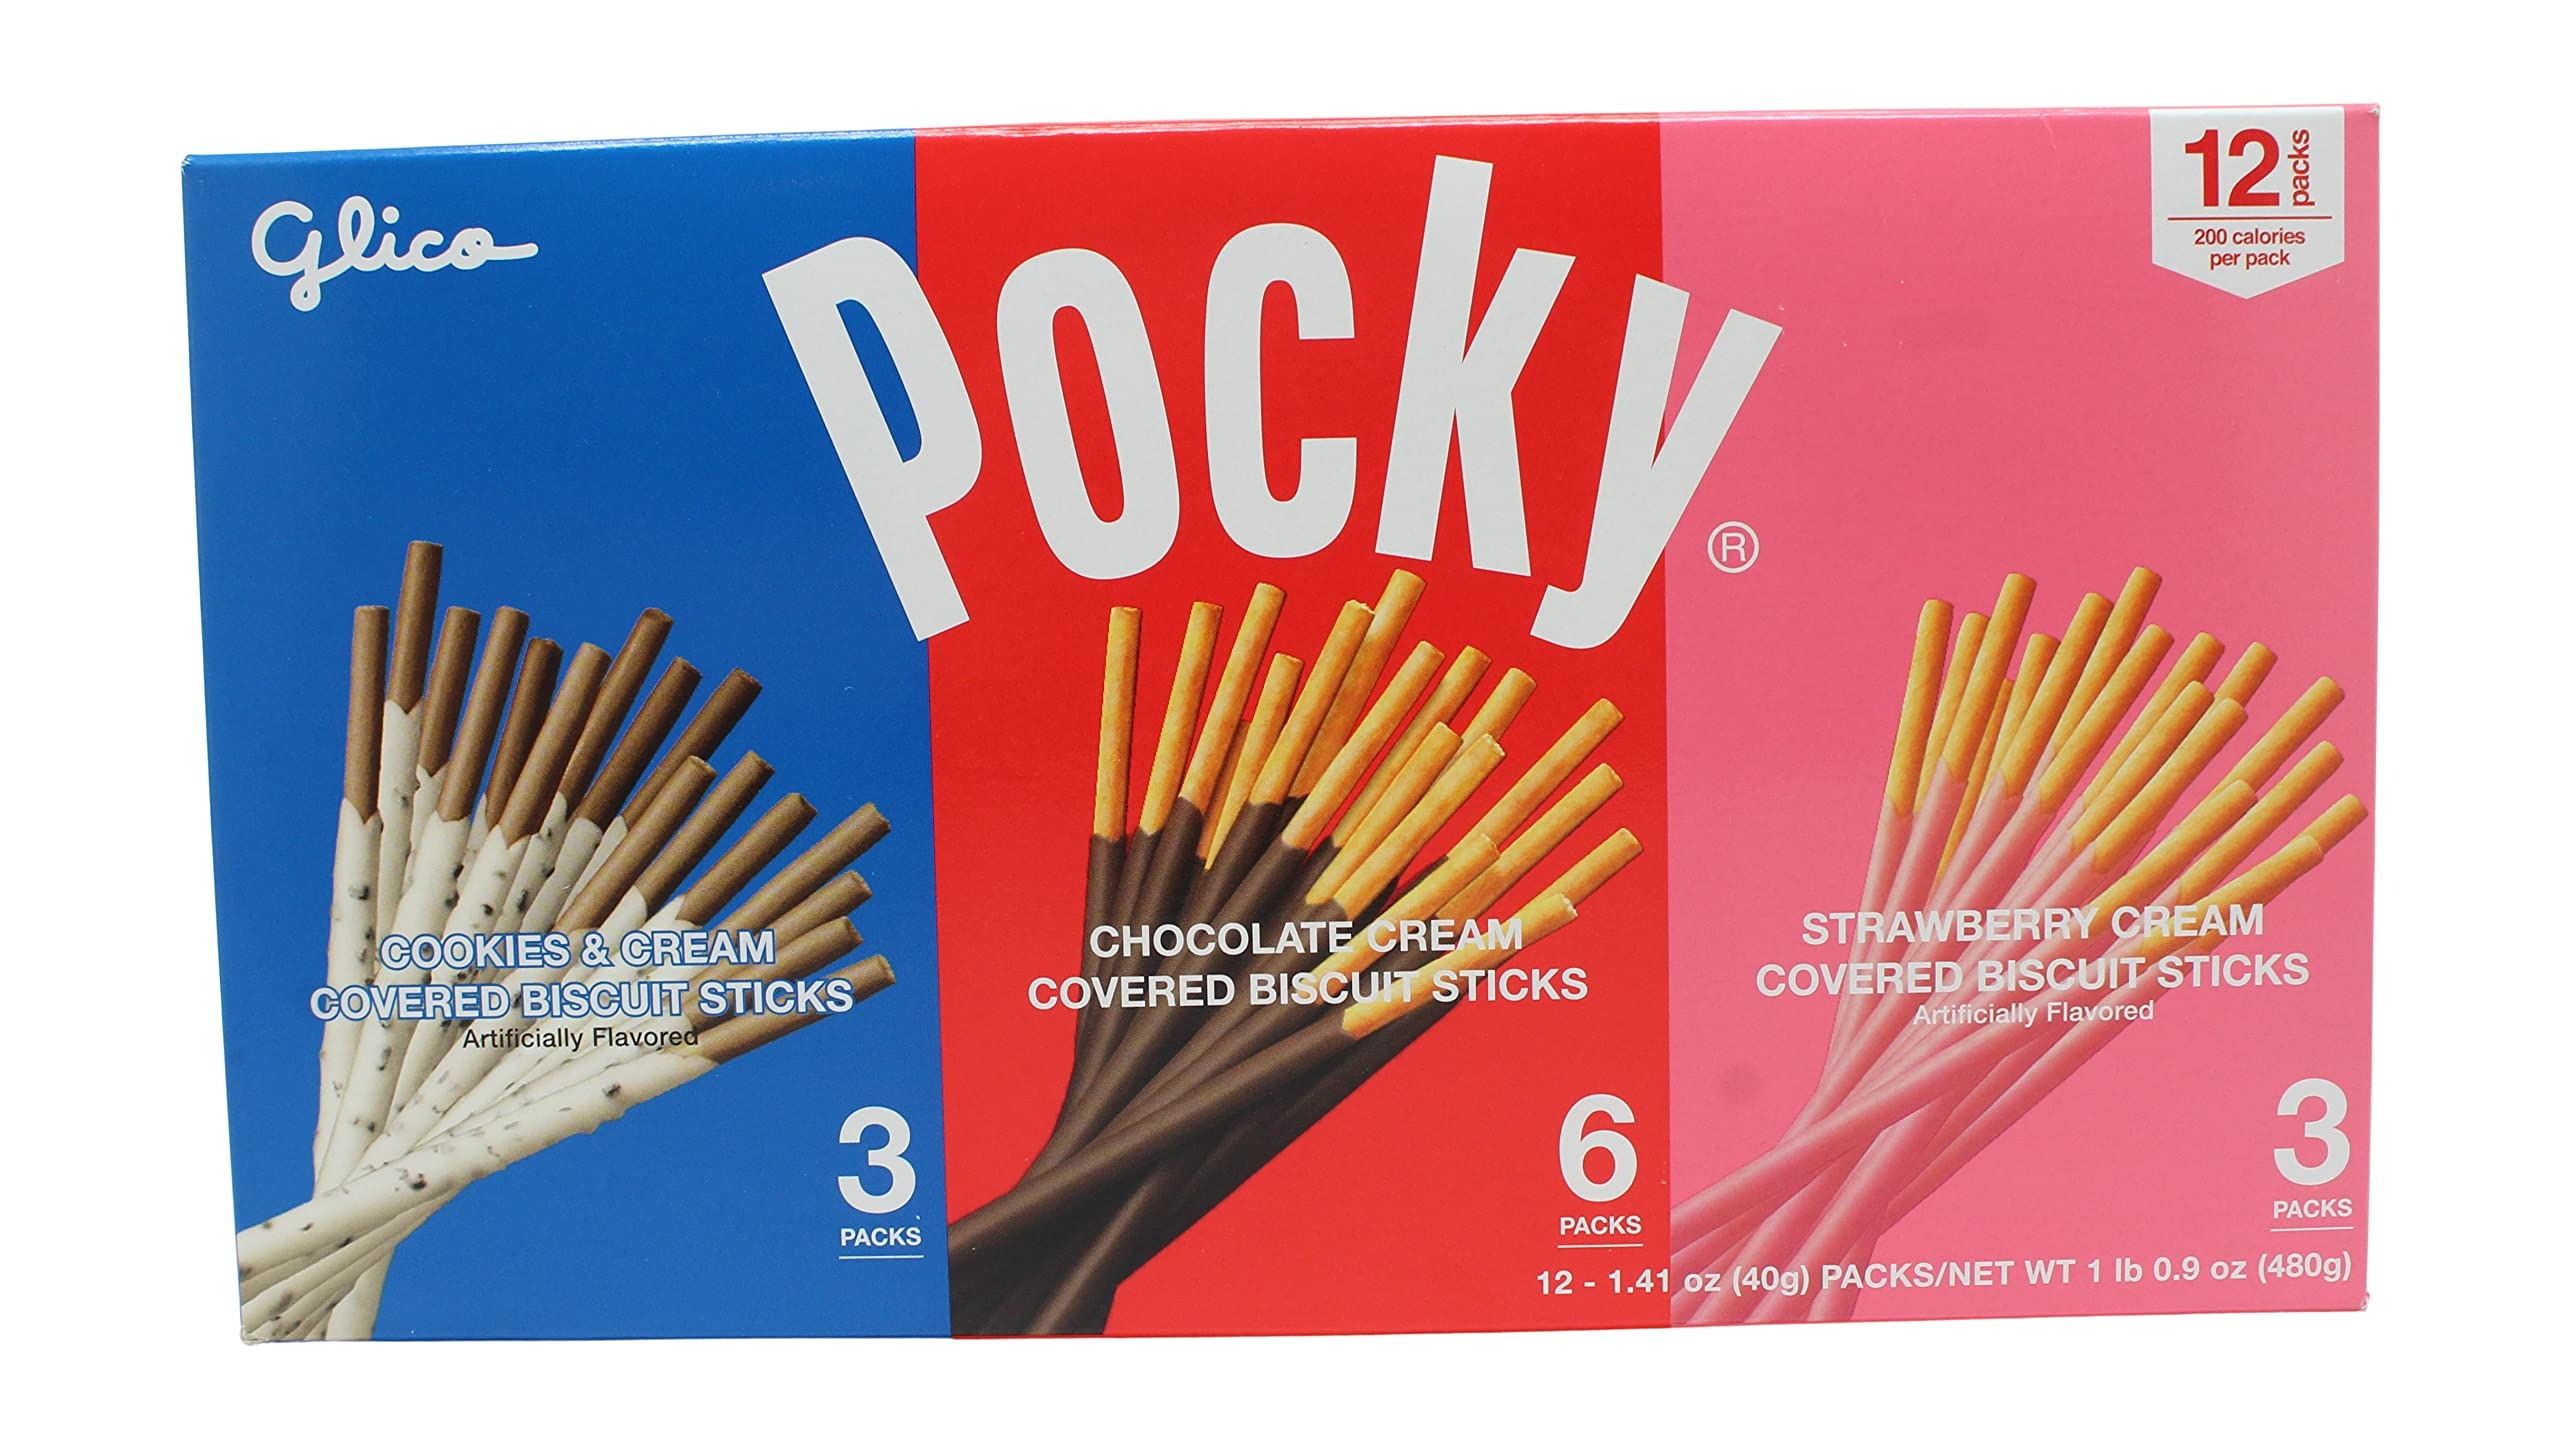
Item Name: Pocky Chocolate Biscuit Sticks Variety Pack (12 Count, 1.06 LBS)
Bullet Point: POCKY
Value: 16.96
Unit: Ounce

Price: 12.18